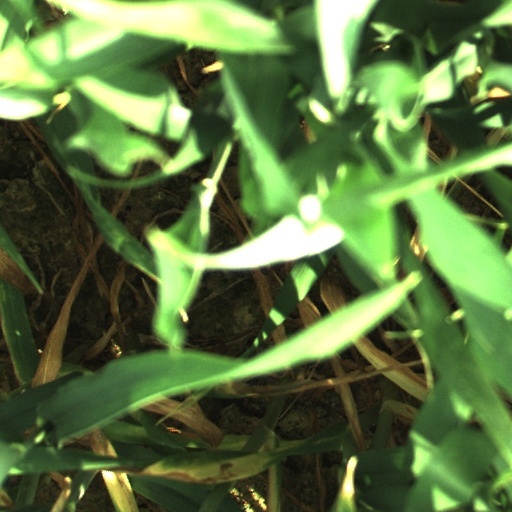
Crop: wheat